Meitei script

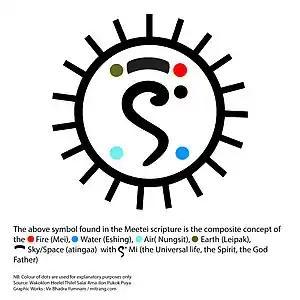
Meitei letter "Ama" (lit. One) in the symbol of Sanamahism (traditional Meitei religion)

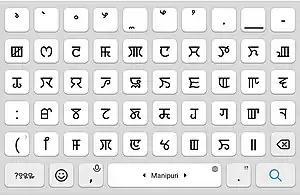
A typical Meitei Mayek keyboard

In 1980, a modernized version of the writing system was approved by Manipuri law for use in educational institutions. The modernised version of the Meitei script was encoded in Unicode in 2009.